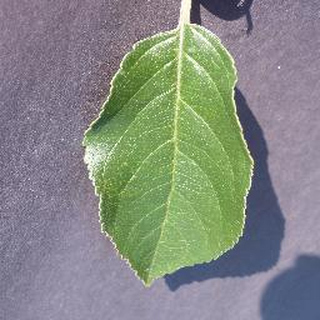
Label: healthy_apple